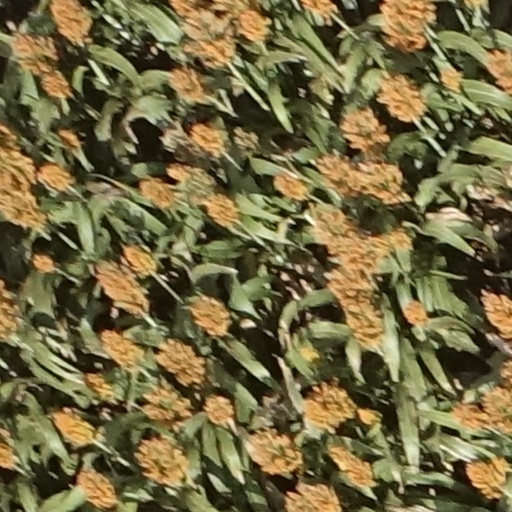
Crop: sorghum